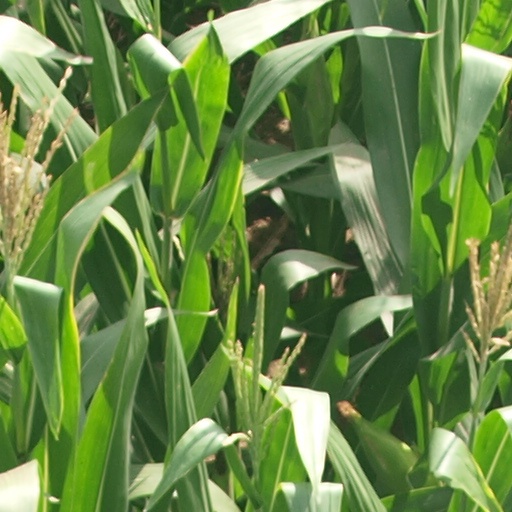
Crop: maize; corn